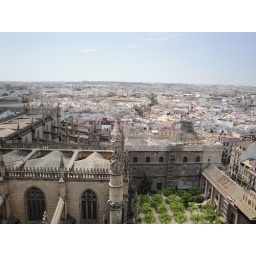
From above you can see the neat rows of orange trees in the courtyard of the cathedral, once a Mosque.